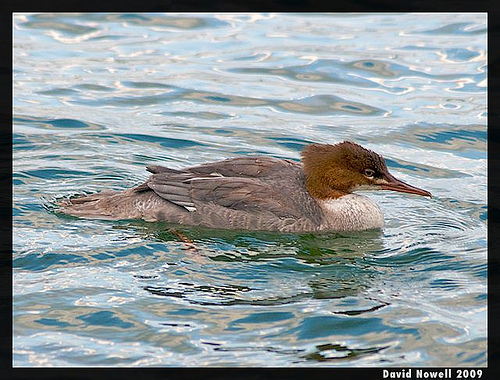
a bird swimming that has a brown head and long narrow beak with greyish-brown colored body.
this waterfowl has a stone-like color to most of its feathers, but it has an offwhite breast, a brown head, and a rather long brown bill.
this is a grey bird with a white breast and brown head.
this bird has a tapered orange beak with greyish wingbars and a dirty white breast.
medium sized gray bird with a brown feathered head and a long narrow beak.
this particular bird has gray sides and a brown neck with a long bill
this bird has wings that are brown and has a long bill
this bird has wings that are white and has a brown head
this bird is spotted brown in color, with a long brown beak.
this bird has a brown crown, brown primaries, and a brown throat.
Species: Red Breasted Merganser